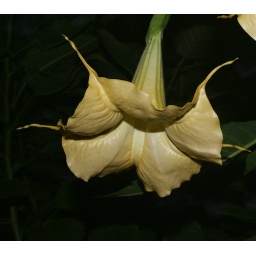
This trumpet flower tree is in my yard